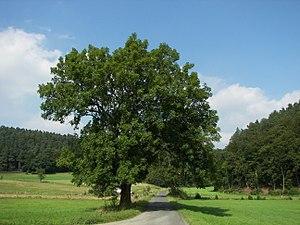
Le frêne commun ou frêne élevé est un grand arbre commun des forêts d'Europe à bois clair dur et élastique de la famille des Oléacées.